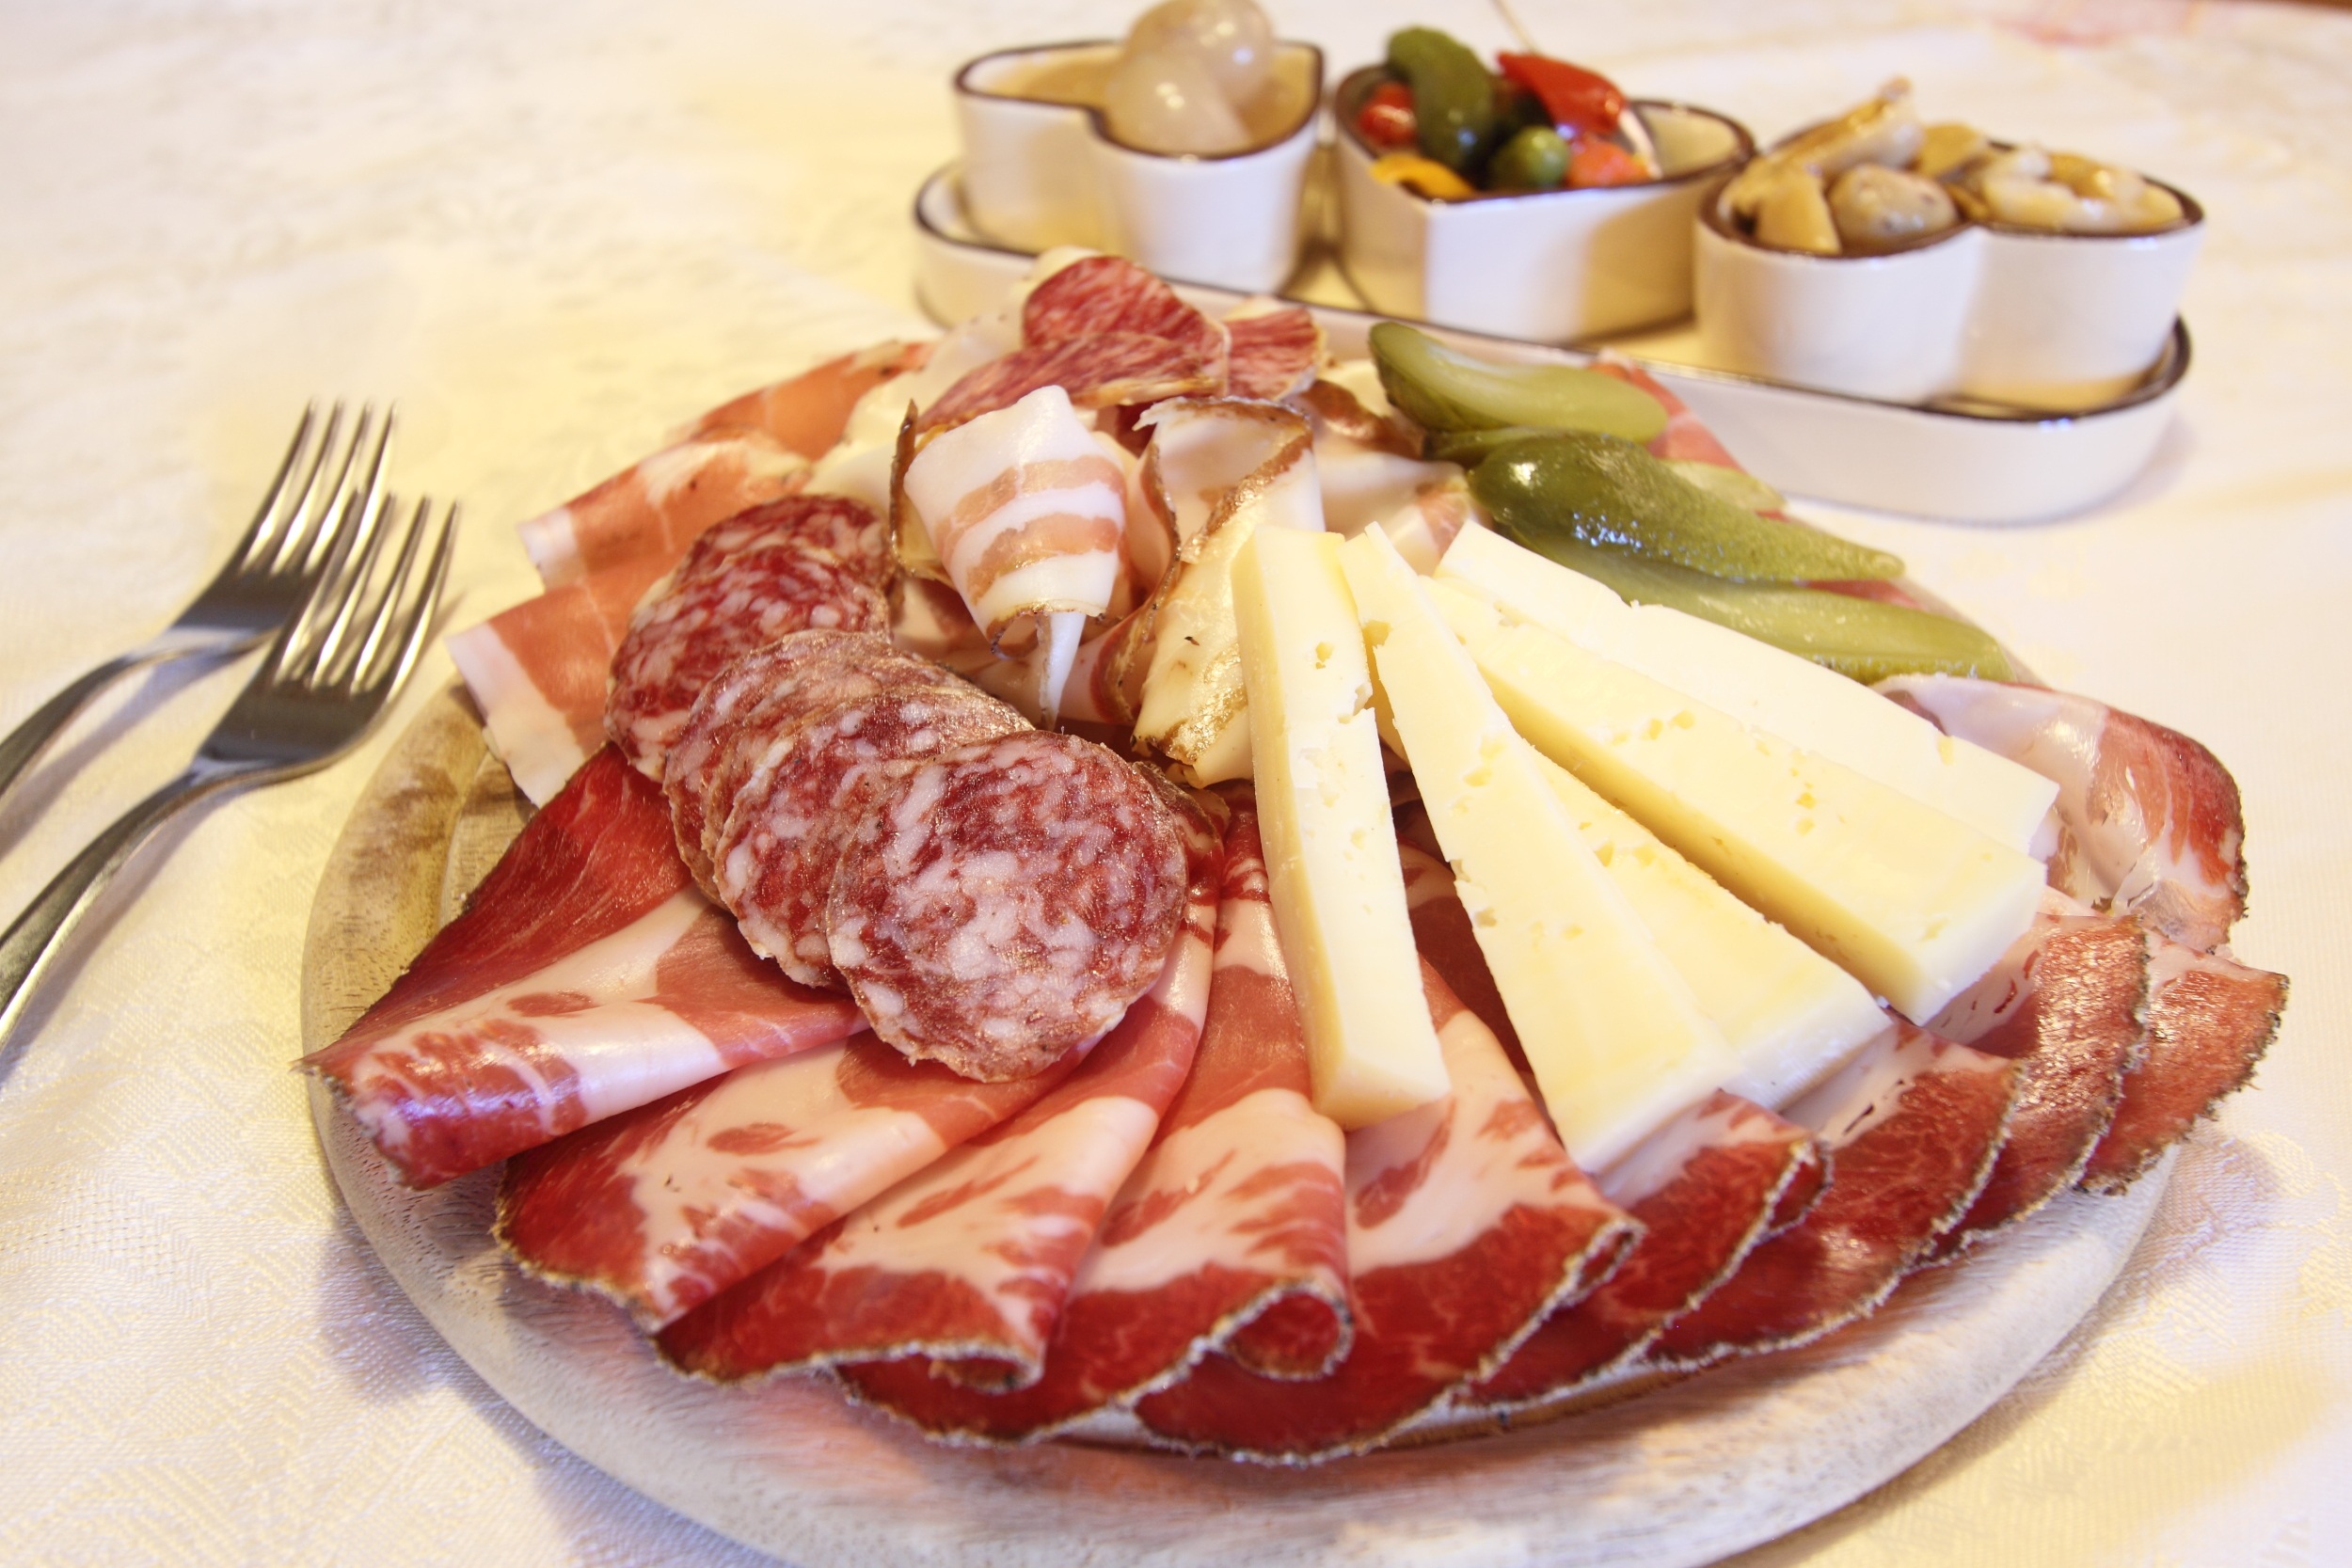
dish, meal, food, breakfast, meat, cuisine, steak, cheese, prosciutto, salami, charcuterie, speck, cold cuts, beef tenderloin, rib eye steak, roast beef, animal source foods, sirloin steak, full breakfast, salt cured meat, lamb and mutton